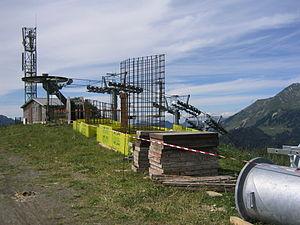
Matériaux de construction pour télésiège à la station de Châtel (Haute-Savoie) (France)
Un télésiège est un type de remontée mécanique équipé de sièges suspendus à intervalles réguliers à un câble aérien, à la fois porteur et tracteur, circulant suivant un mouvement unidirectionnel continu, pour transporter des personnes. Le câble est soutenu en ligne par des pylônes, via des galets, et est mû par un moteur situé dans une des gares terminales.